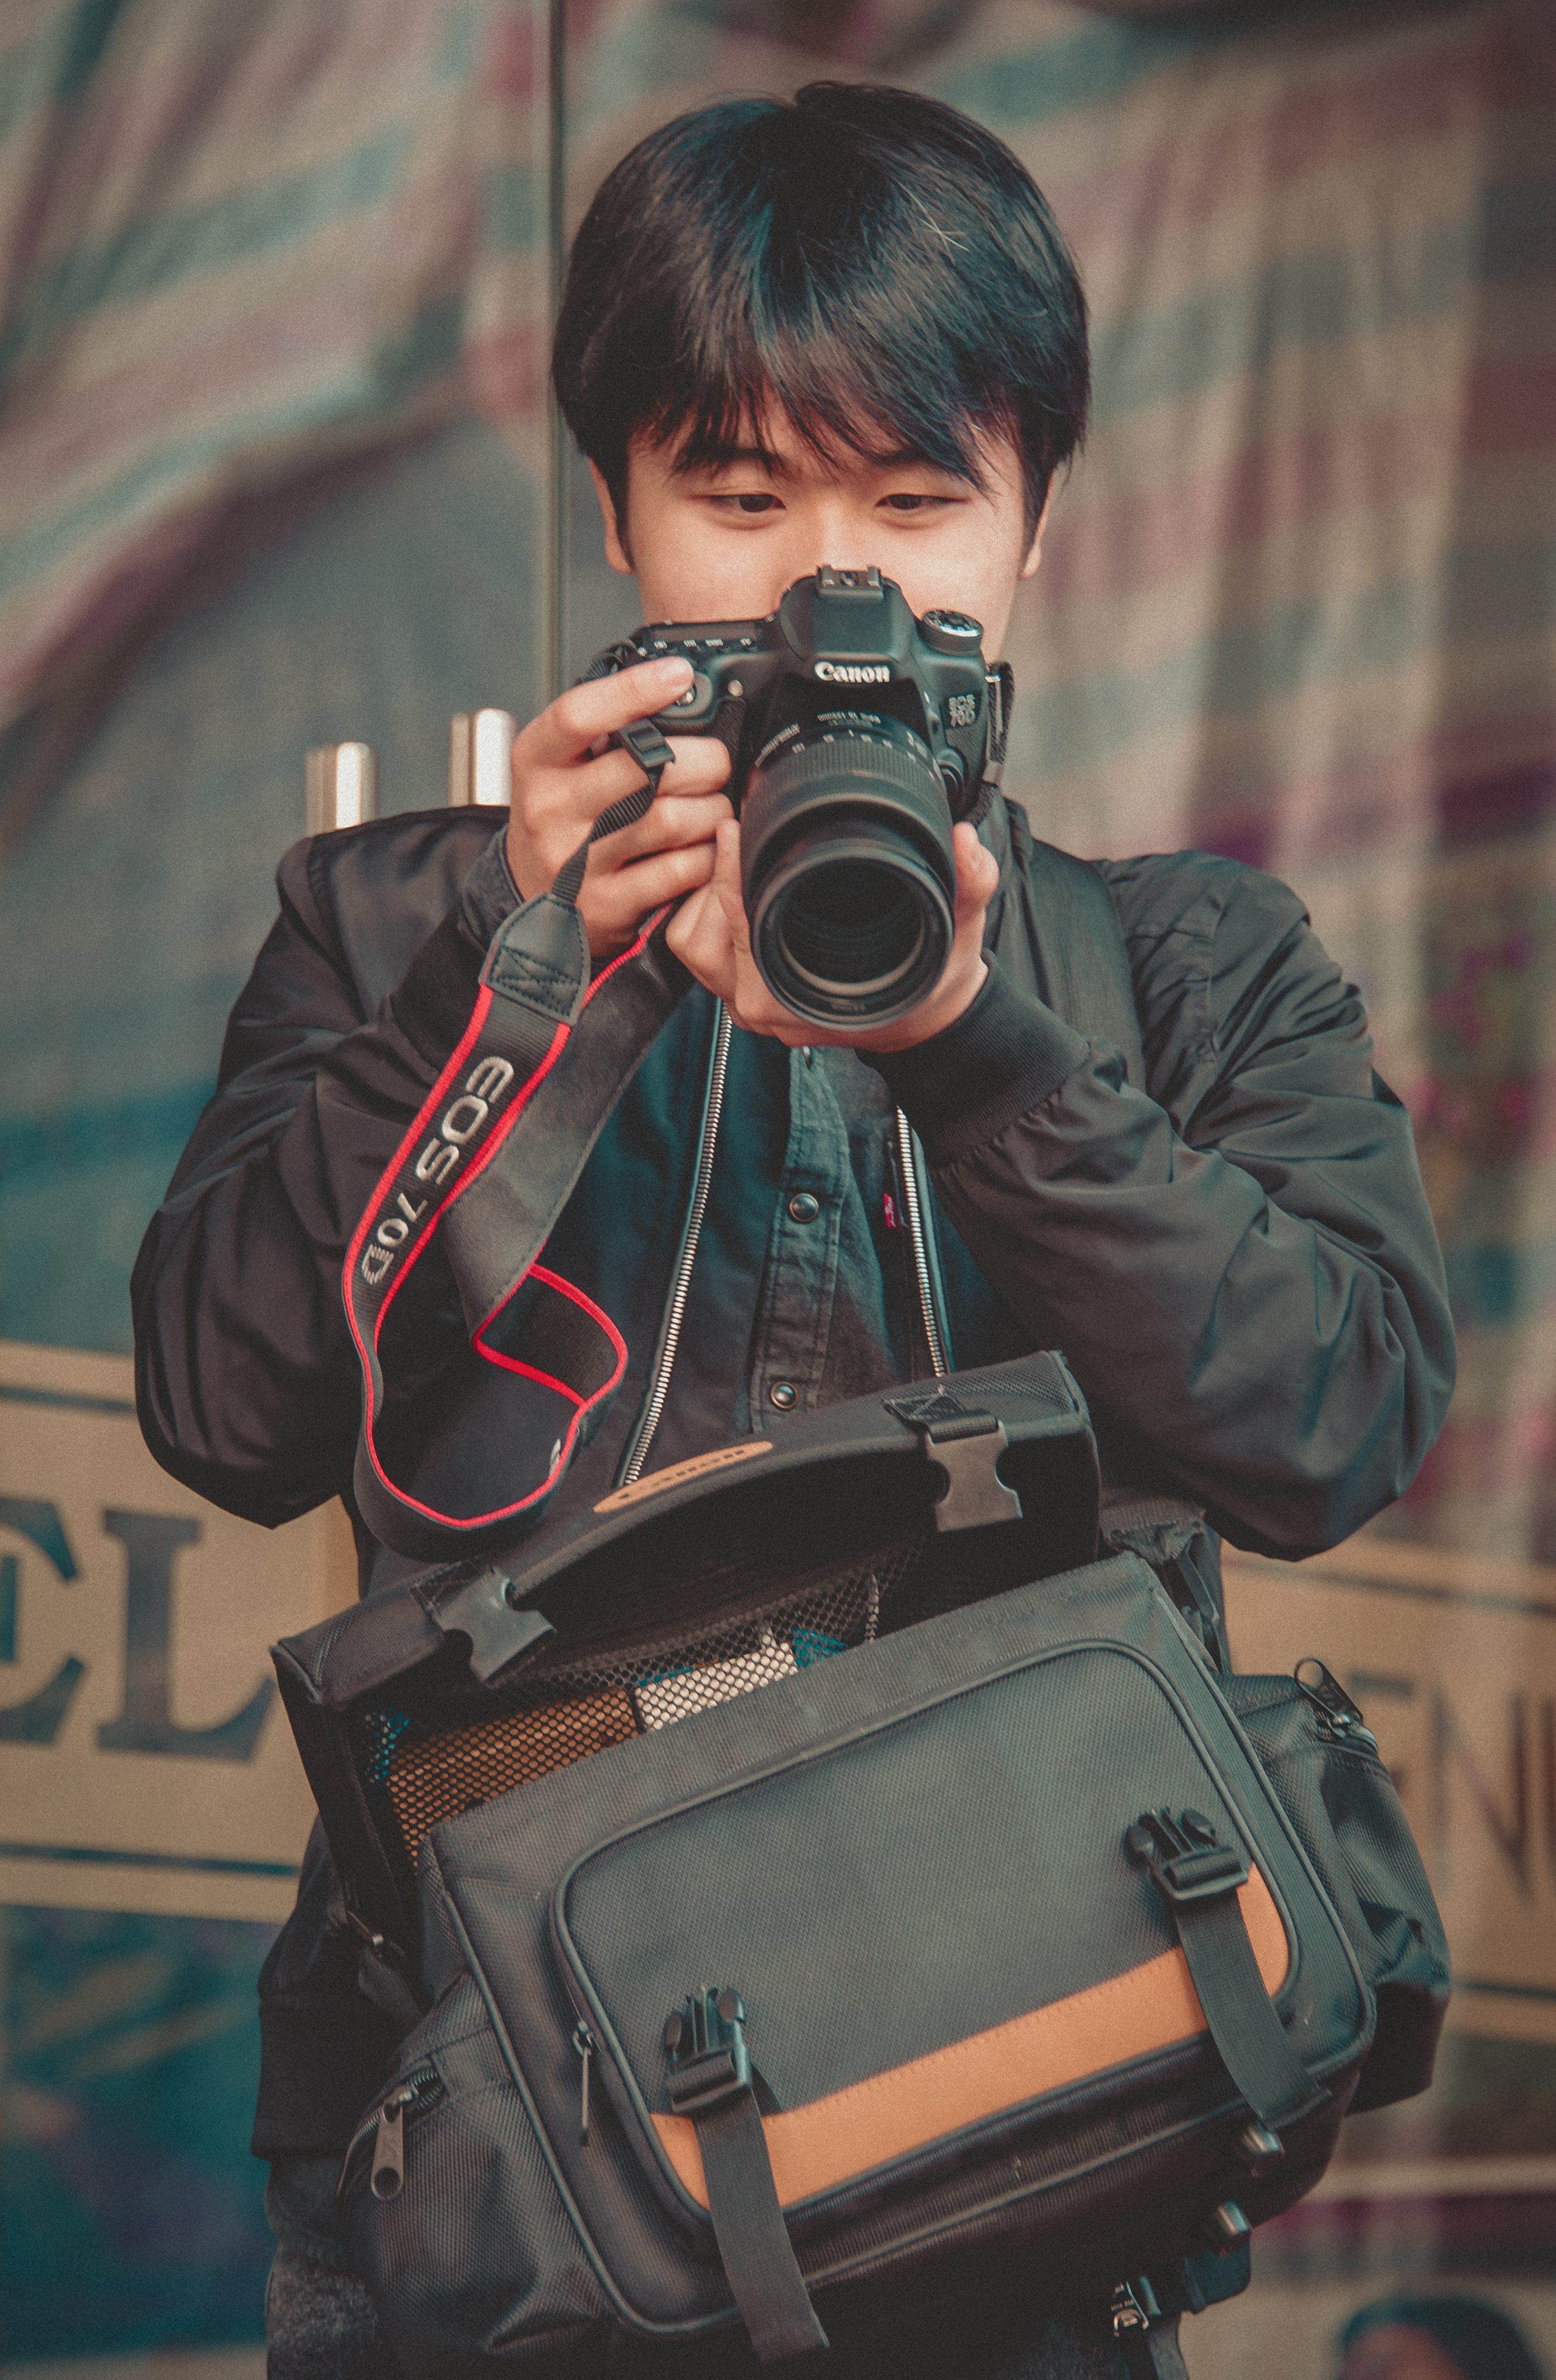
love, cute, portrait, travel, happy, lovely, men, photography, photograph, camera operator, cameras optics, photojournalist, camera, product, vision care, glasses